Northop

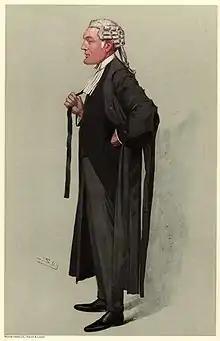
Bankes JE, Vanity Fair, 1906

In 1892 a group of young men met at Soughton (Sychdyn) and committed themselves to playing for a year with the newly formed silver band. Within two years they had relocated to nearby Northop. The bands' first contest success was in 1921 at Flint. The band at that time rehearsed at the Boot Inn which now supplies refreshments after practices.